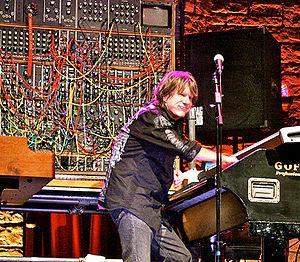
Keith Noel Emerson était un claviériste britannique, né le 2 novembre 1944 à Todmorden et mort le 11 mars 2016 à Santa Monica. Ce claviériste connaît ses premiers succès à la fin des années 1960 au sein du groupe The Nice avant de former Emerson, Lake and Palmer, un supergroupe emblématique du rock progressif des années 1970. Sa virtuosité et son jeu de scène très théâtral font de lui l'un des claviéristes les plus réputés du genre.